Benecko

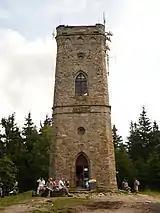
Žalý observation tower

Benecko is located about southeast of Liberec. It lies in the Giant Mountains. The highest point is the Zadní Žalý mountain at above sea level.